Doodletown, New York

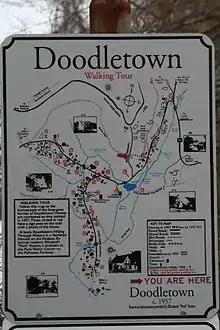
Map of Doodletown located within Bear Mountain State Park

Doodletown was an isolated hamlet in the Town of Stony Point, Rockland County, New York, United States. Purchased by the Palisades Interstate Park Commission during the 1960s, it is now part of Bear Mountain State Park and a popular destination for hikers, birdwatchers, botanists, and local historians. It is located north of Jones Point, west of Iona Island, and southeast of Orange County. The former settlement is now a ghost town.